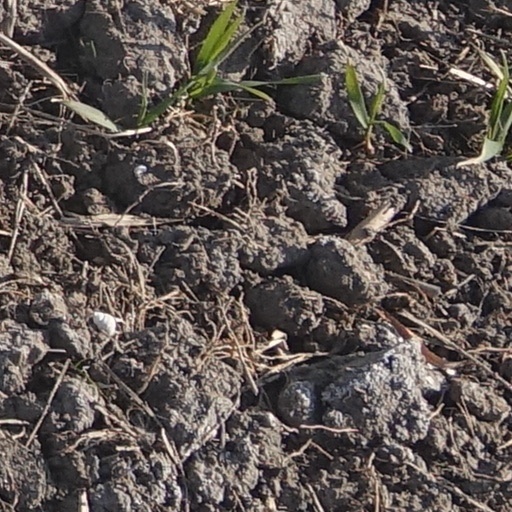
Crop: wheat